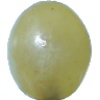
Label: Grape White 1